The Contender (2000 film)

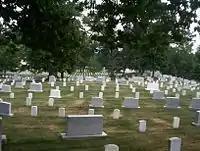
Arlington National Cemetery in Virginia was recreated in the film.

The scene where Laine is interviewed by Larry King was shot before principal photography. False gravestones were made for a set recreating Arlington National Cemetery in Virginia, with many of the markers having the same name, while "The Washington Post" gave permission for shooting in their office for one scene.